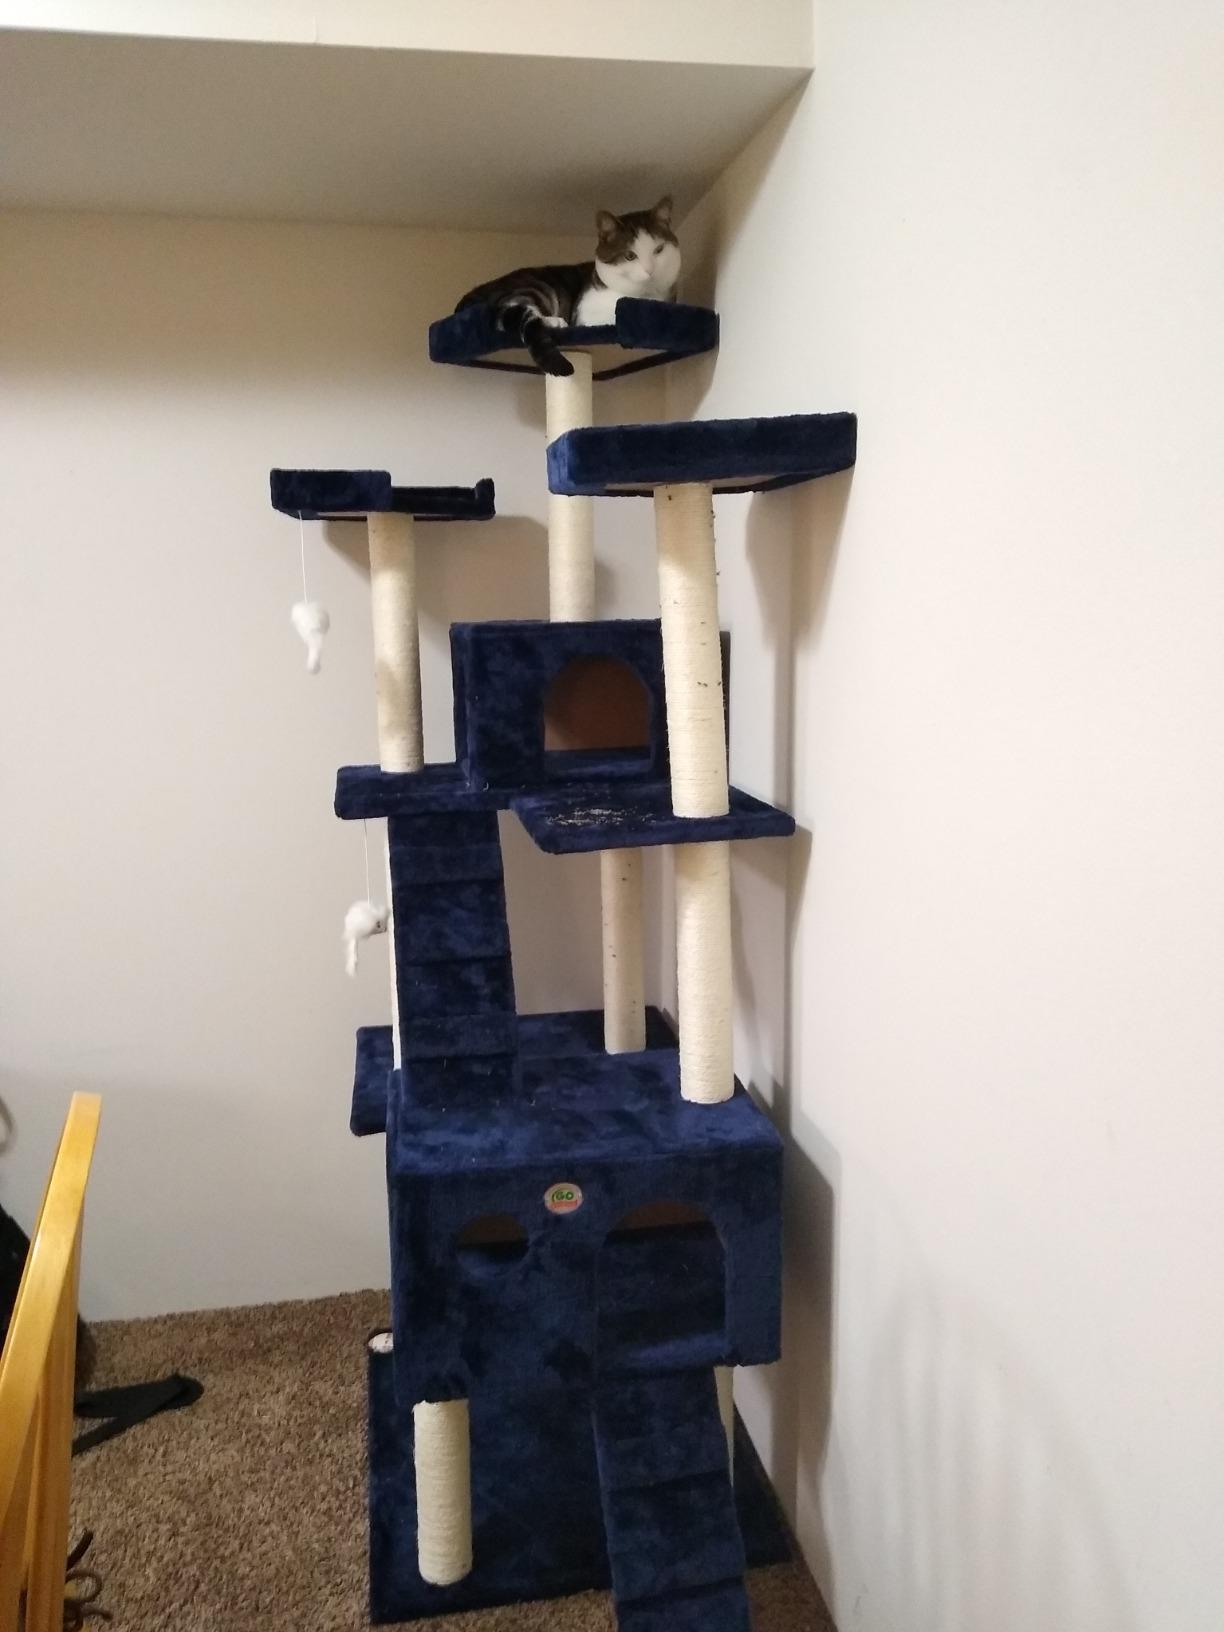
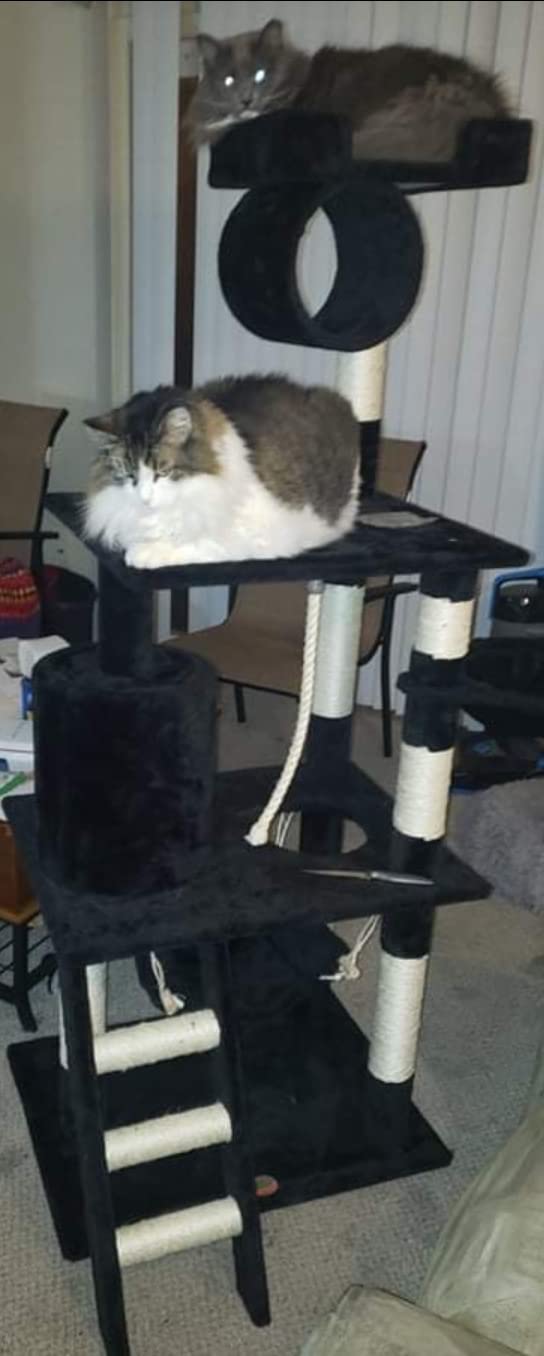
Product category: items_cat tree
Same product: no